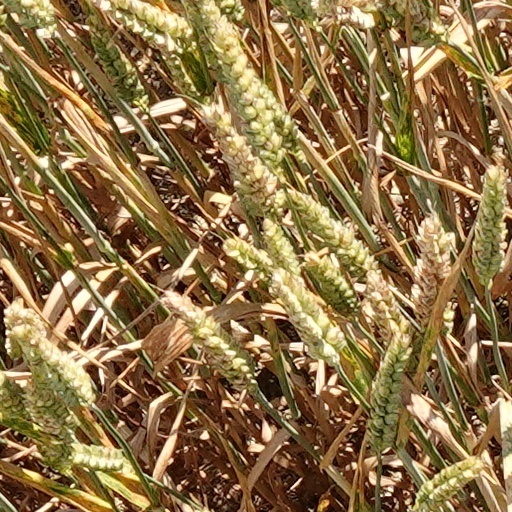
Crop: wheat